The Law in These Parts

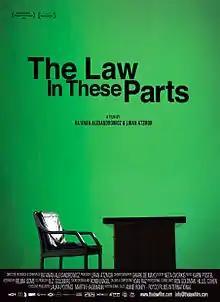
Film poster

The Law in These Parts (Hebrew: שלטון החוק) is a 2011 Israeli documentary film, written and directed by Ra'anan Alexandrowicz, about the court system operated by the Israel Defense Forces in the West Bank. It won the Best Documentary award at the 2011 Jerusalem Film Festival and the World Cinema Grand Jury Prize in Documentary at the 2012 Sundance Film Festival. At the Hot Docs Canadian International Documentary Festival, "The Law in These Parts" won the Special Jury Prize from the Best International Feature Documentary award jury.